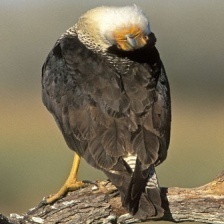
Species: CRESTED CARACARA
Scientific name: CARACARA CHERIWAY